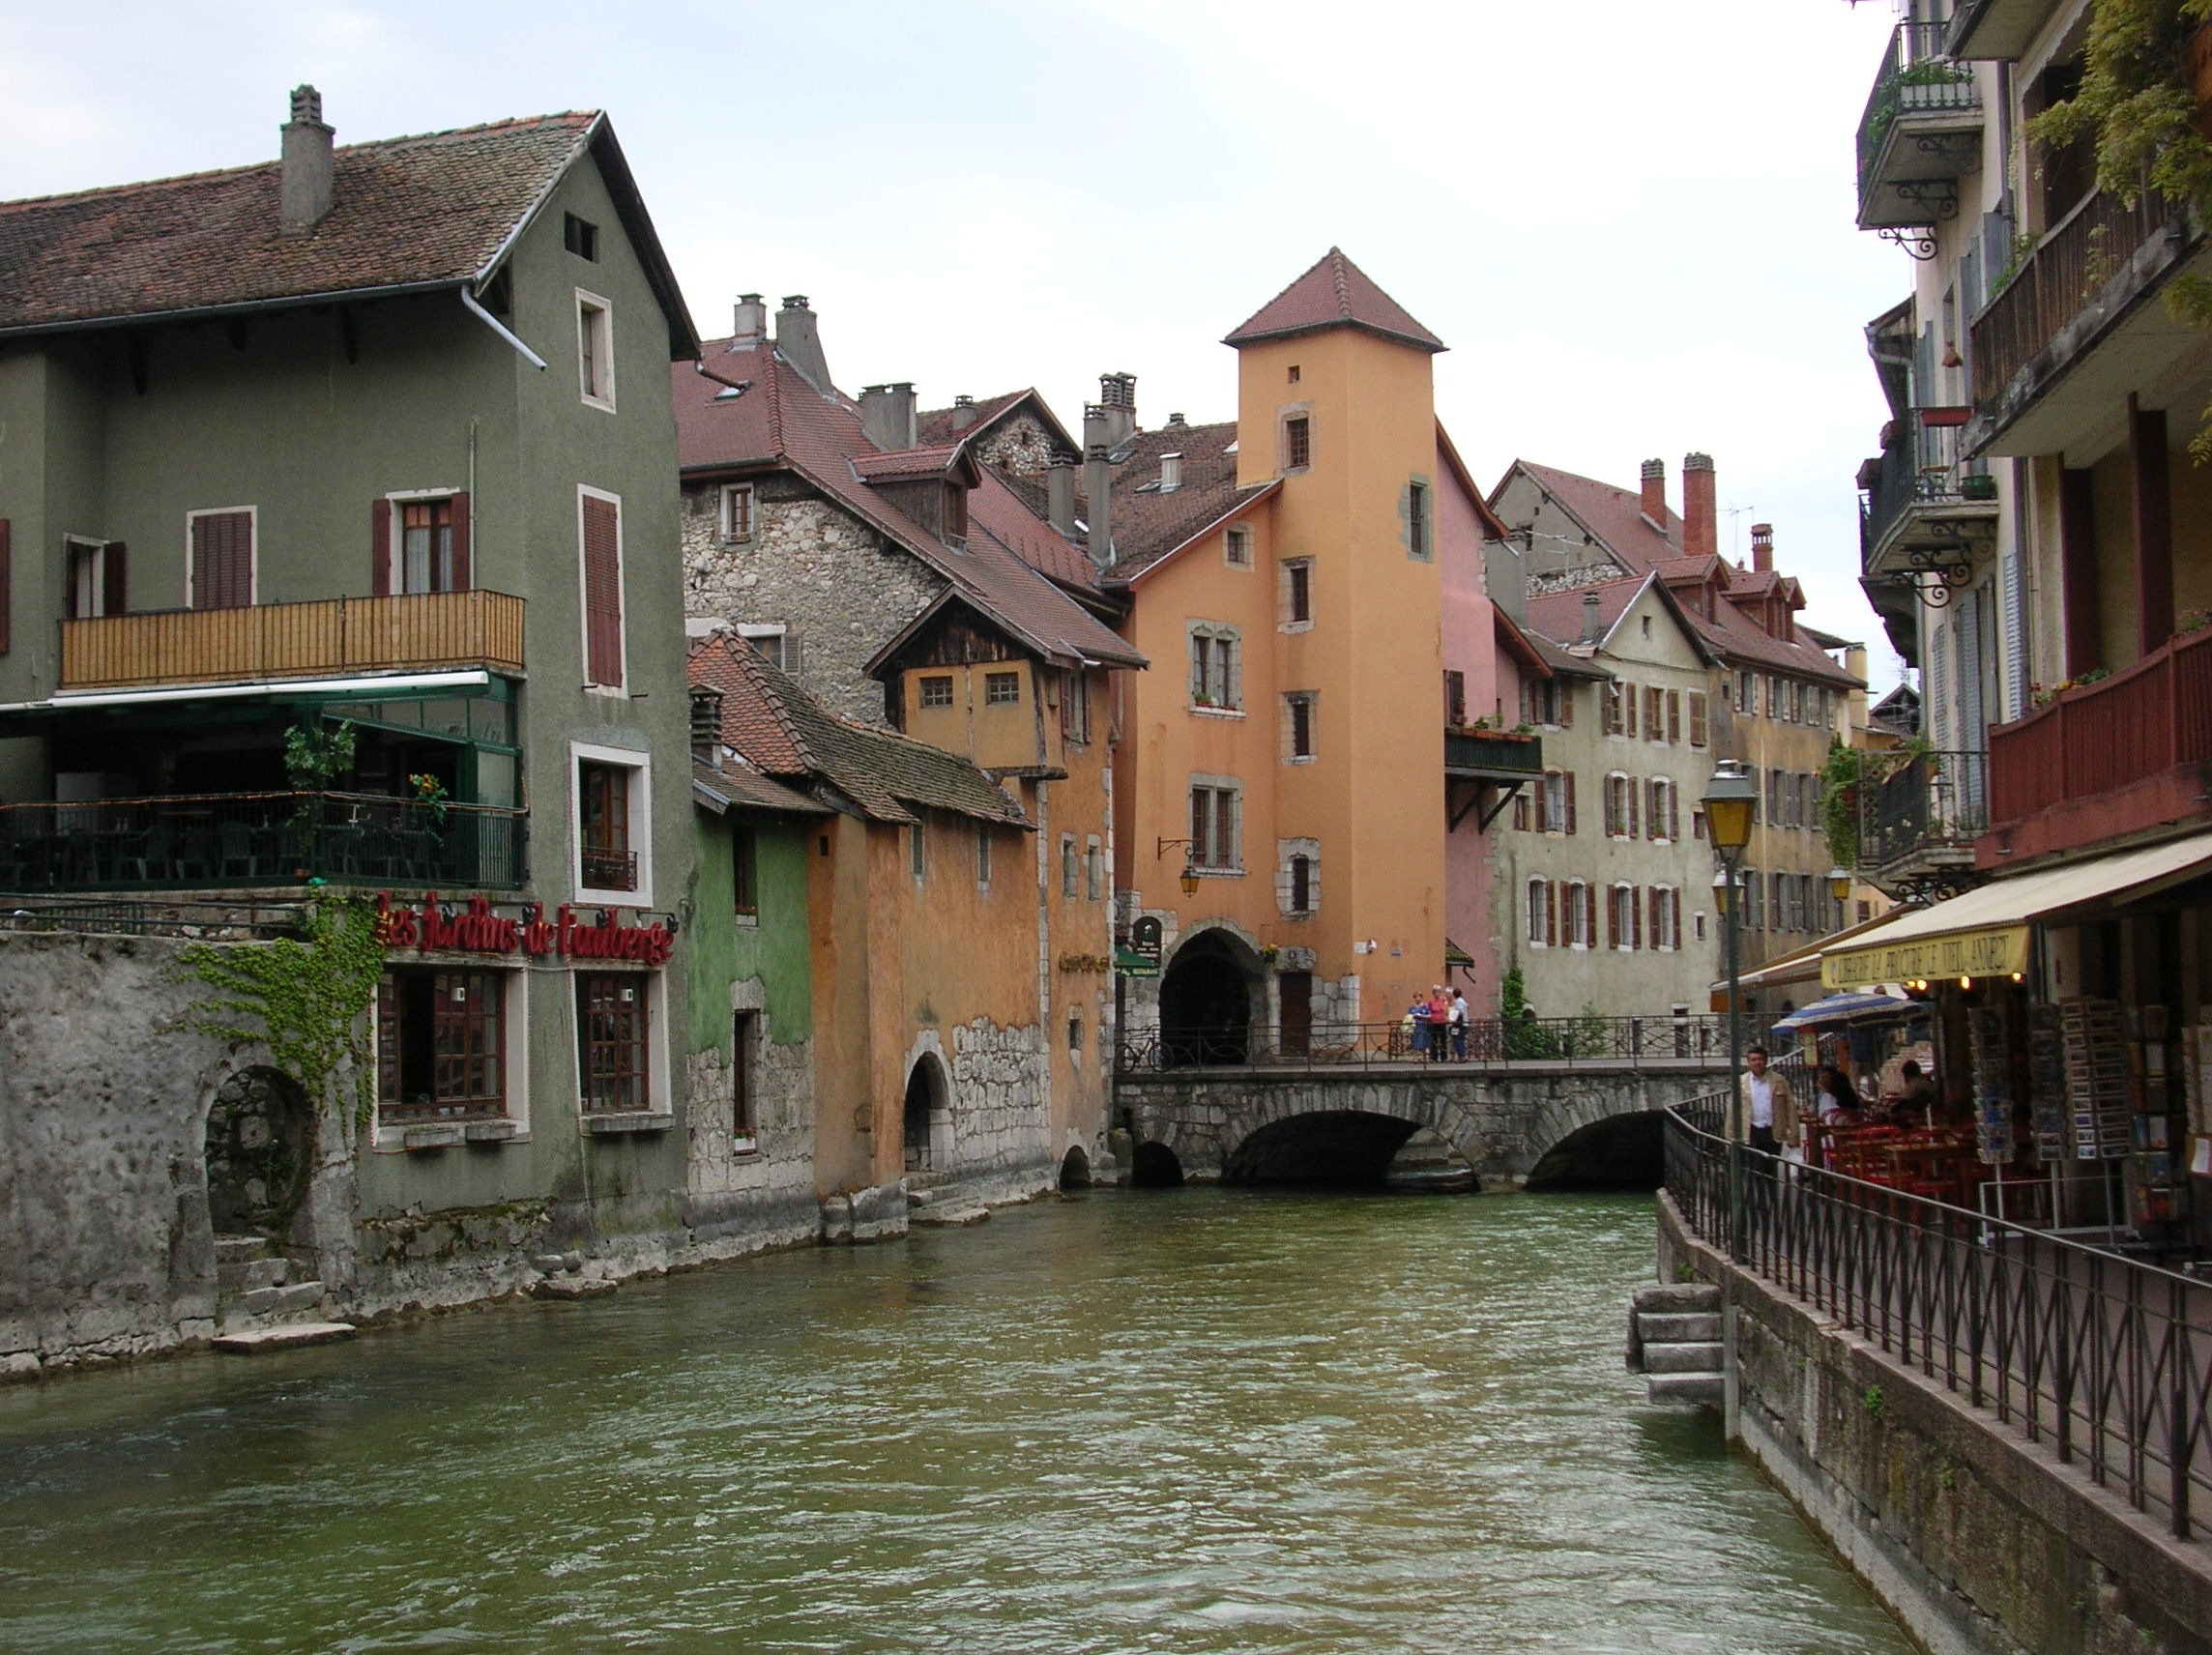
water, architecture, boat, town, river, canal, village, france, europe, waterway, body of water, buildings, channel, landform, geographical feature